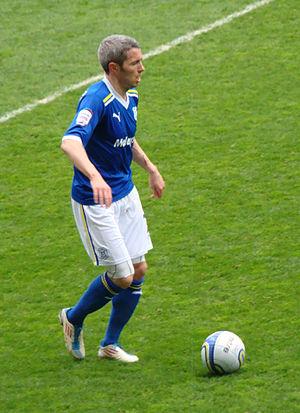
Kevin McNaughton, né à Dundee le 28 août 1982, est un footballeur écossais évoluant au poste de défenseur. Joueur polyvalent, il peut aussi évoluer au poste de milieu défensif à l'Inverness Caledonian Thistle.